Answer in natural language. Which point is closer to the camera taking this photo, point A  or point B? Choose between the following options: A or B
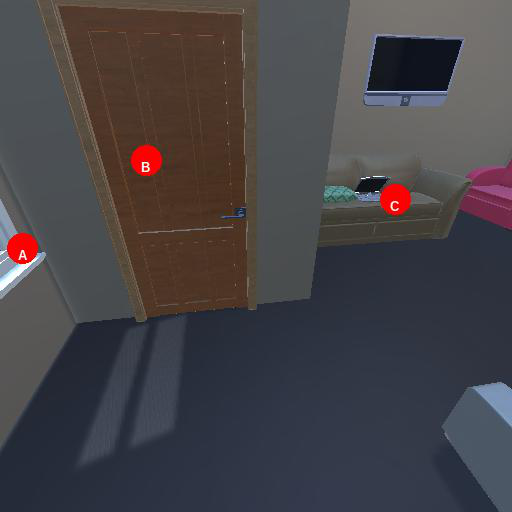
<answer>A</answer>